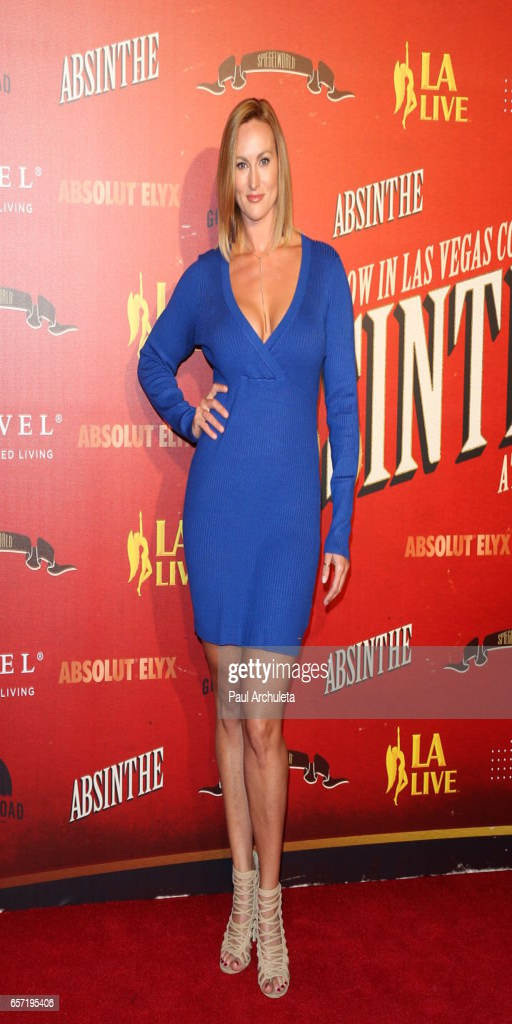
person attends the opening night performance .